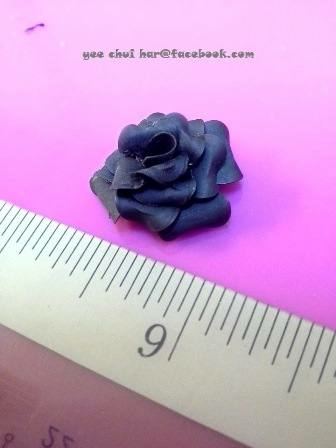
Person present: No